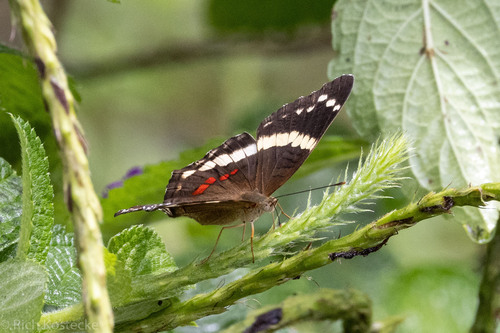
Scientific name: Anartia fatima
Common name: Banded peacock
Family: Nymphalidae
Order: Lepidoptera
Pollinator type: Primary pollinator
Habitat: Open areas and gardens
Geographic range: South America
Conservation status: Least Concern